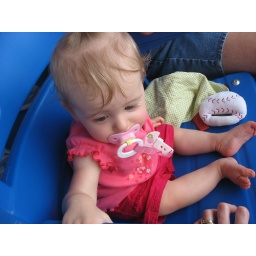
sitting like a big girl in Daddy's seat